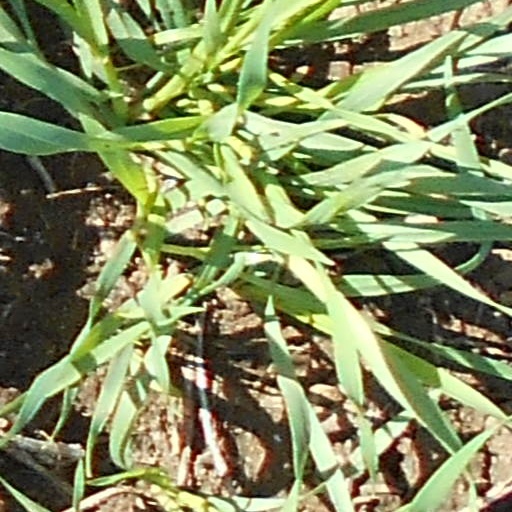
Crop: wheat